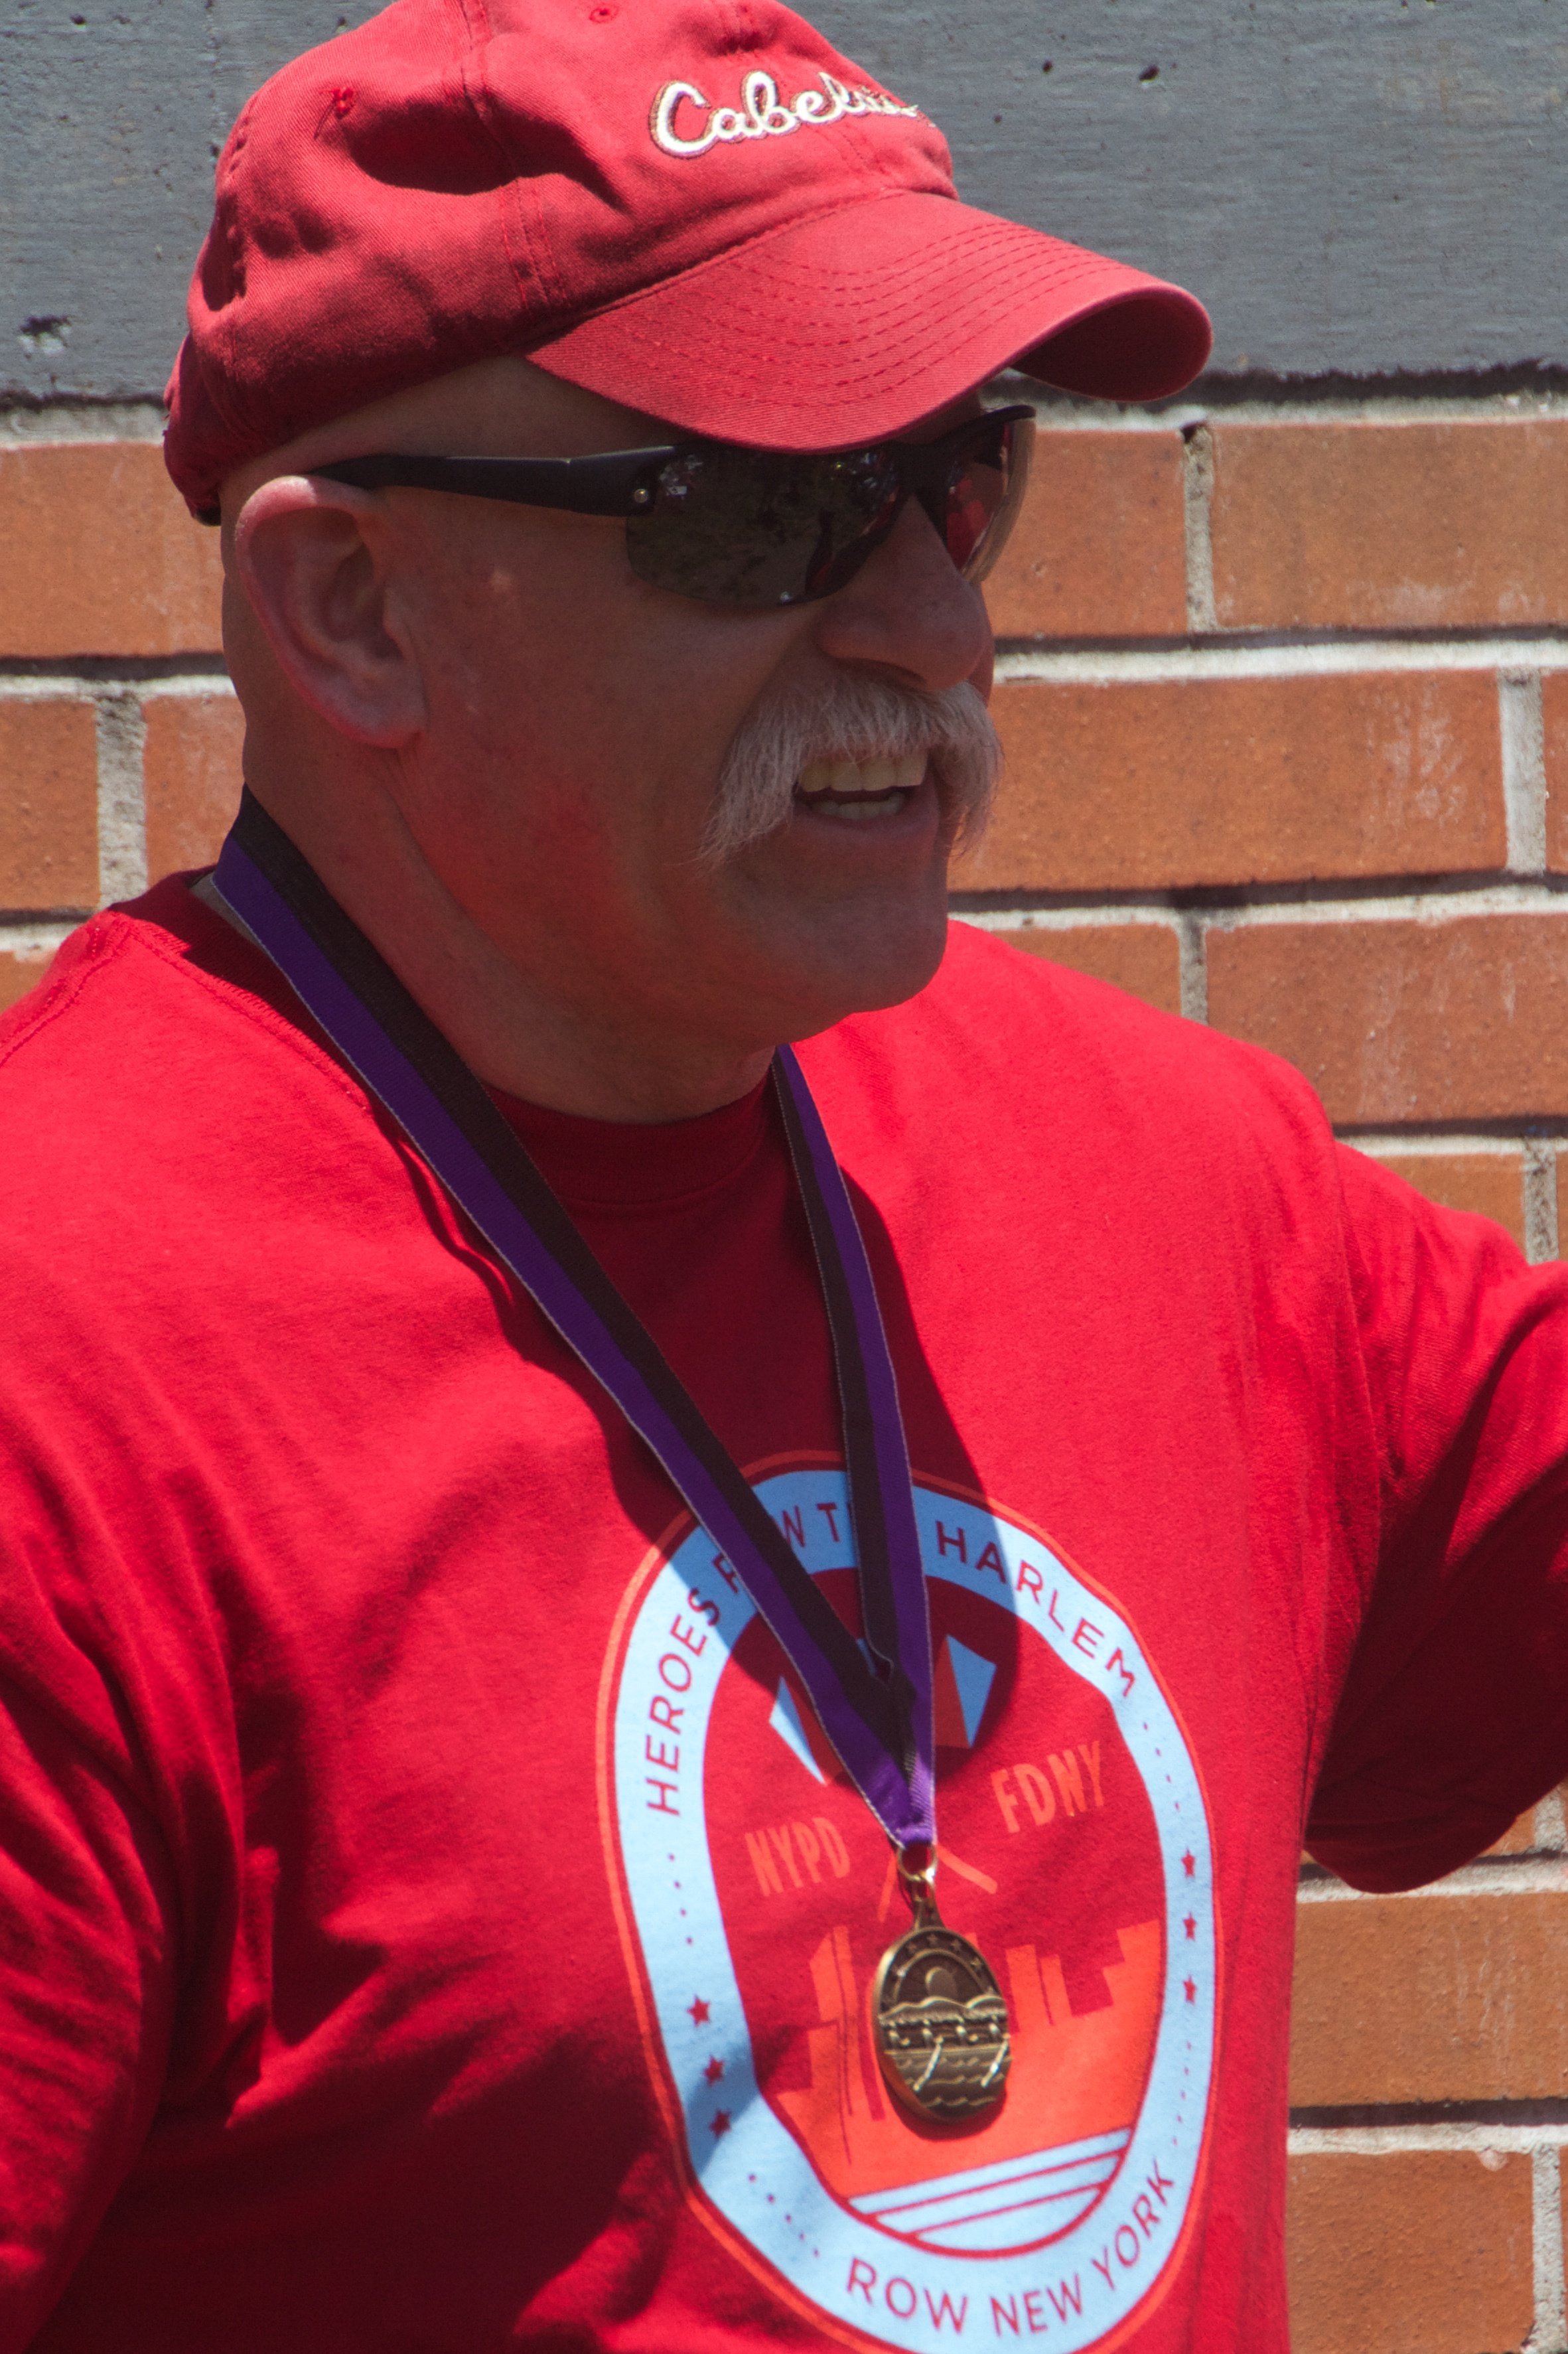
red, color, cycling, race, jockey, rownewyork